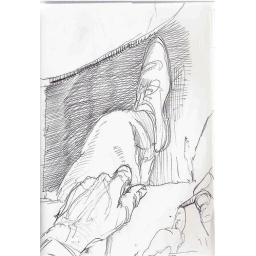
Drawing my shoe in the train from Eindhoven to The Hague